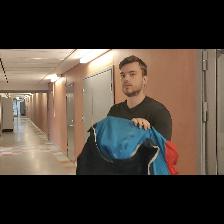
Label: Human